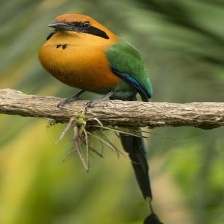
Species: RUFUOS MOTMOT
Scientific name: BARYPHTHENGUS MARTII